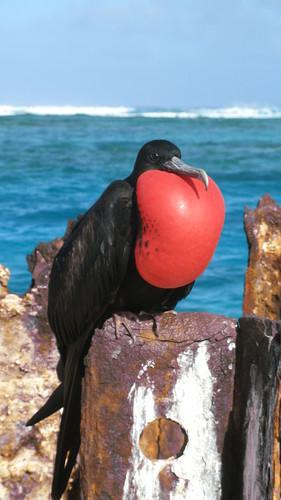
A photo of a frigatebird